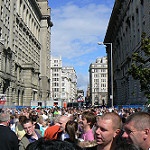
Label: street